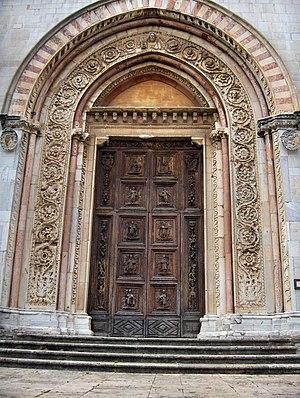
Antonio Bencivenni, originaire de Mercatello sul Metauro, est un artiste italien et un ciseleur sur bois, qui fut actif entre 1476 et 1518/1530.